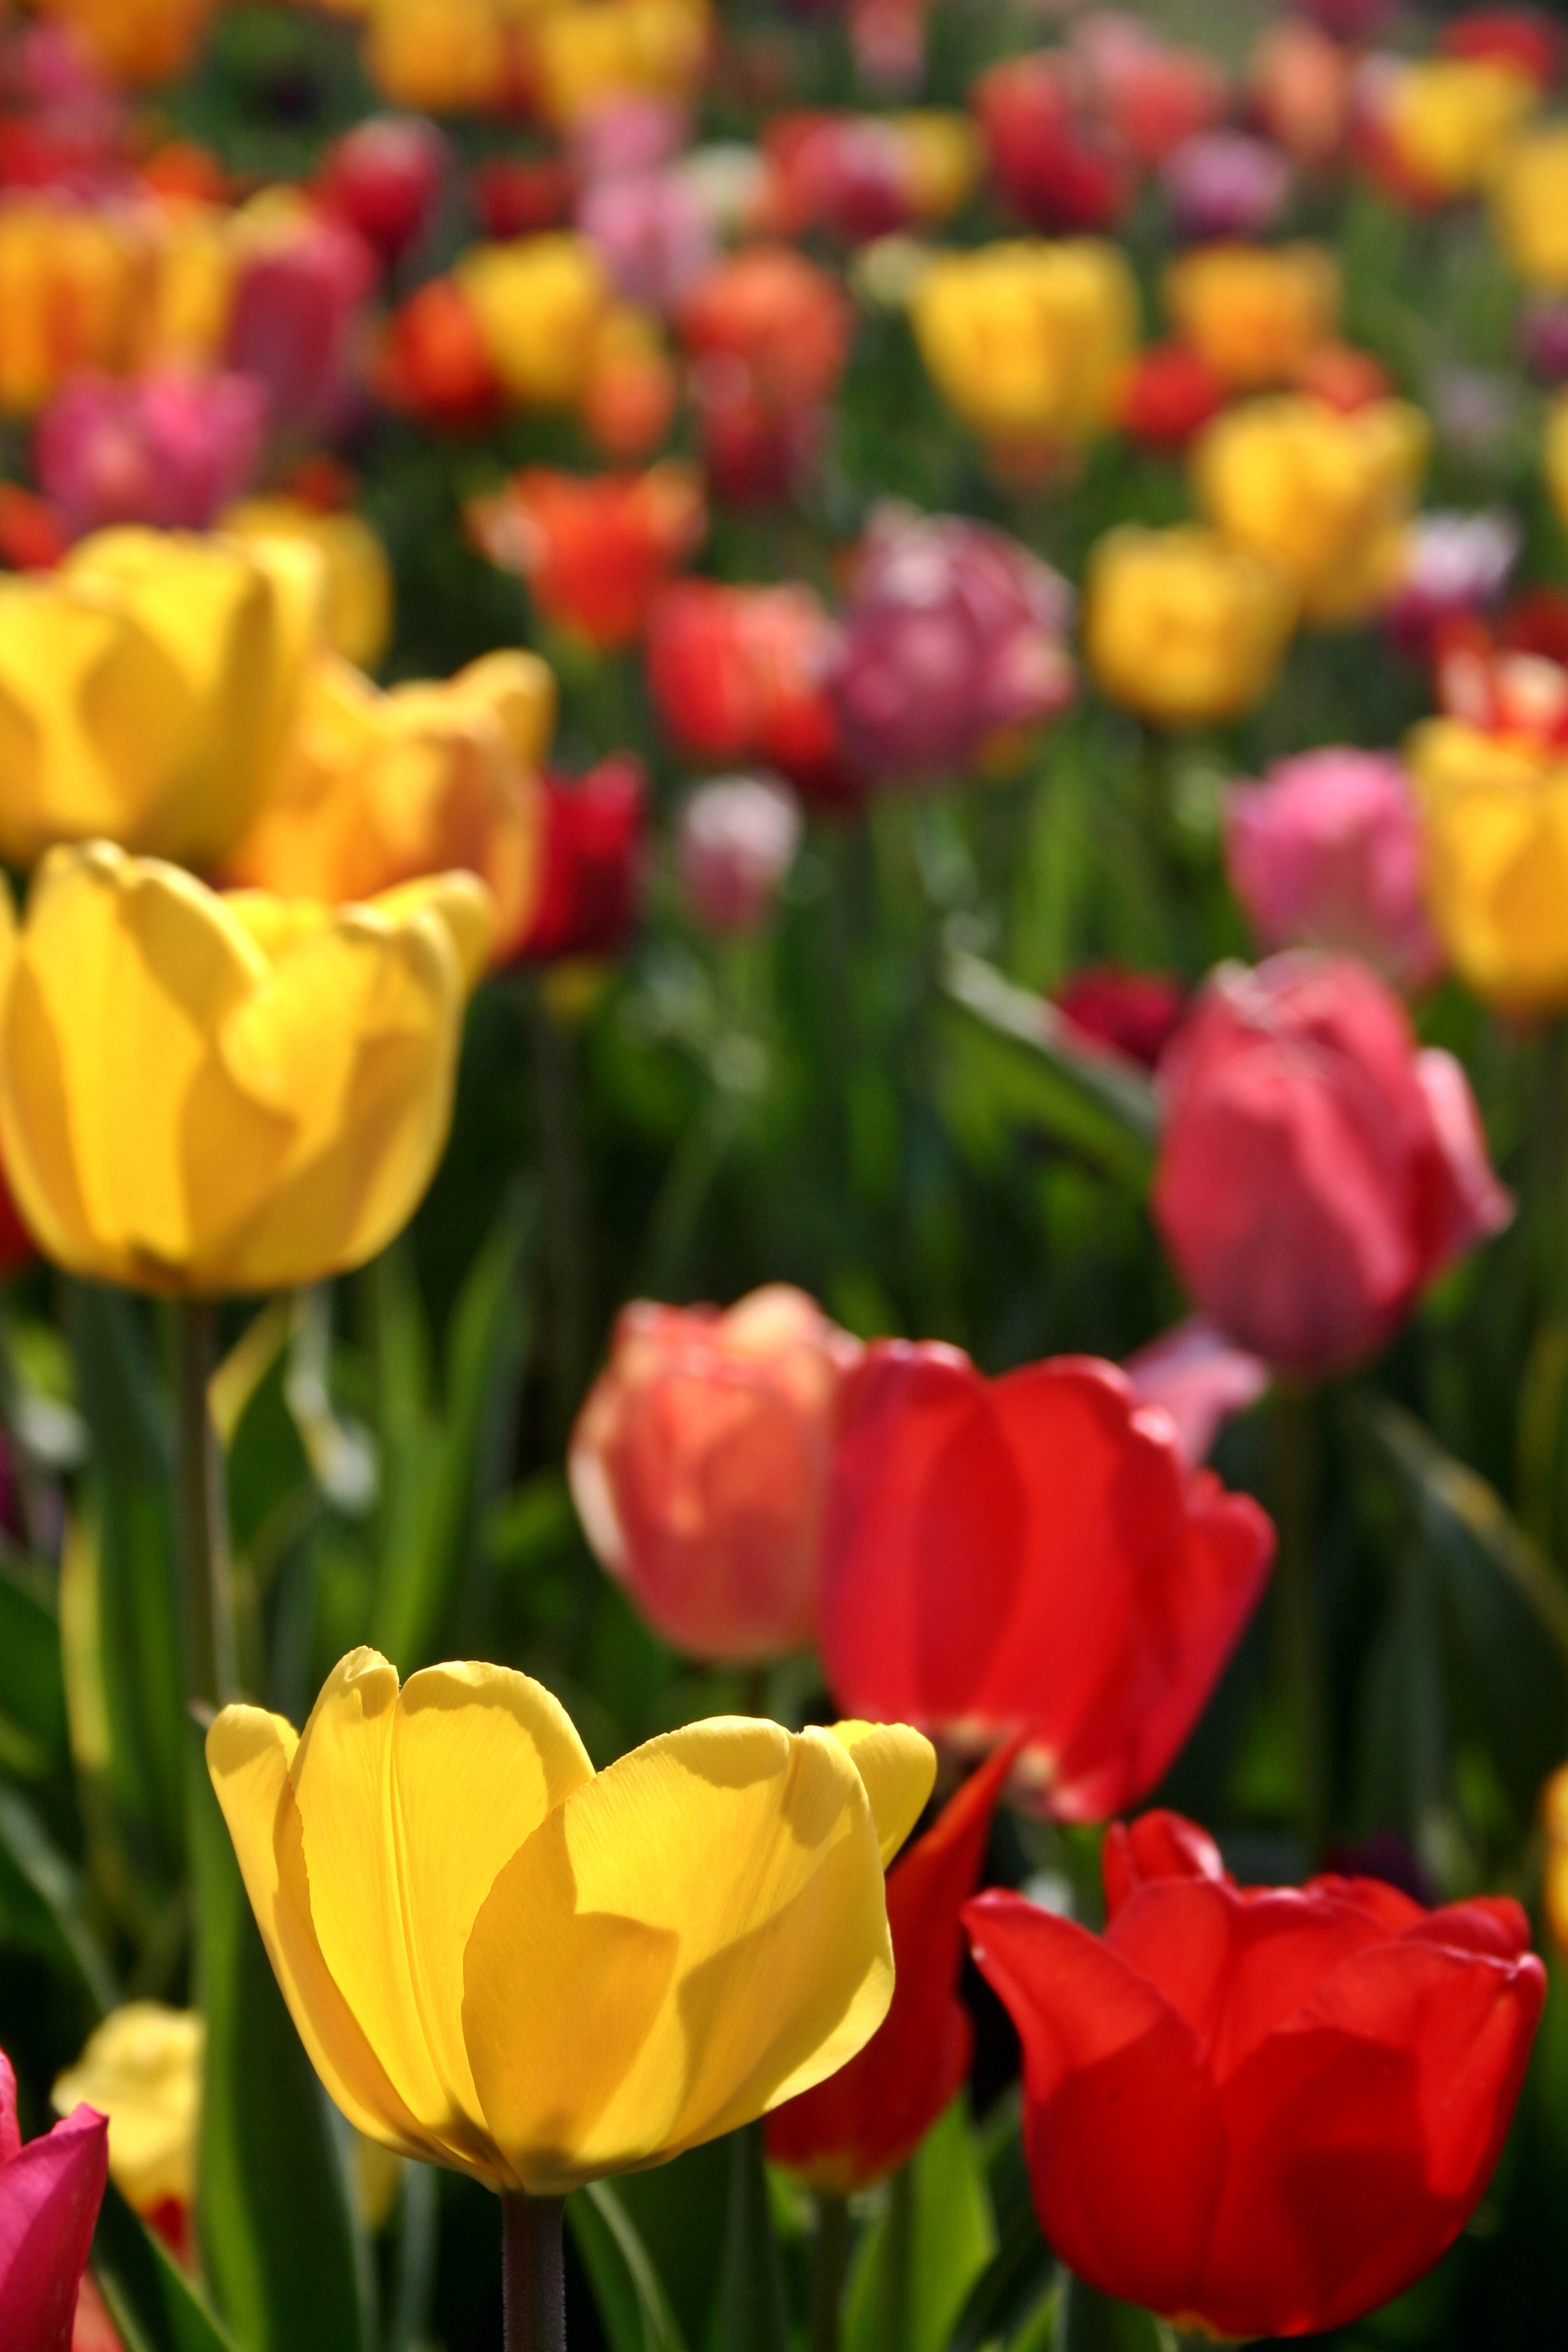
nature, blossom, plant, sun, flower, petal, bloom, tulip, spring, red, color, colorful, yellow, flora, lily, tulipa, bl tenmeer, flowering plant, lily family, land plant